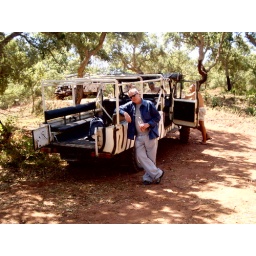
On safari in Portugal. Nae lions or elephants just cork trees.